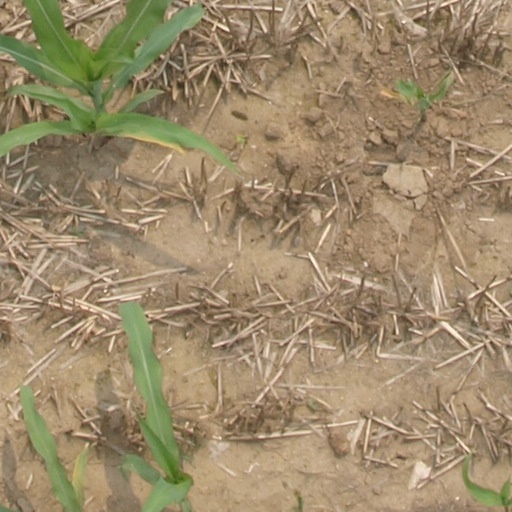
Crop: maize; corn